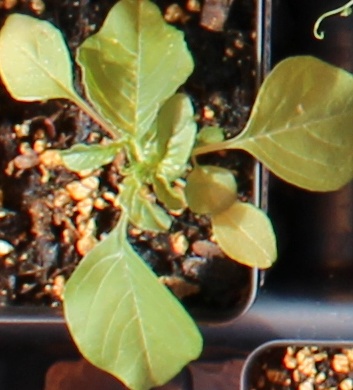
Label: Redroot Pigweed